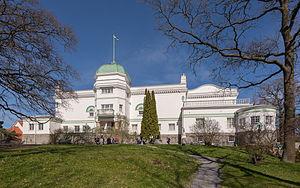
Blockhusudden est la pointe est de l'île de Djurgården à Stockholm. Ce lieu tire son nom de « blockhus » signifiant fort, fortification, et de « udden » signifiant la pointe, le cap.
La galerie Thiel, en suédois Thielska galleriet, est un musée d'art situé sur l'île Djurgården au centre de Stockholm en Suède.